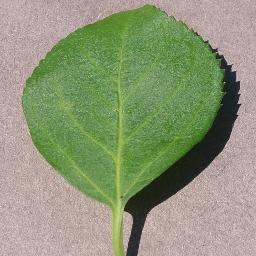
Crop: cherry
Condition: (including_sour)_healthy